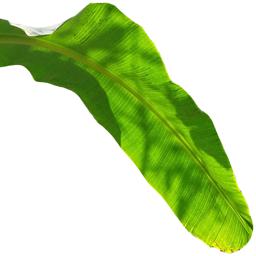
Label: MALBHOG LEAF